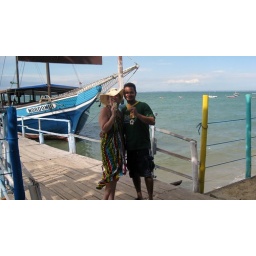
Back by the boat dock, enjoying a frozen fruit bar snack.